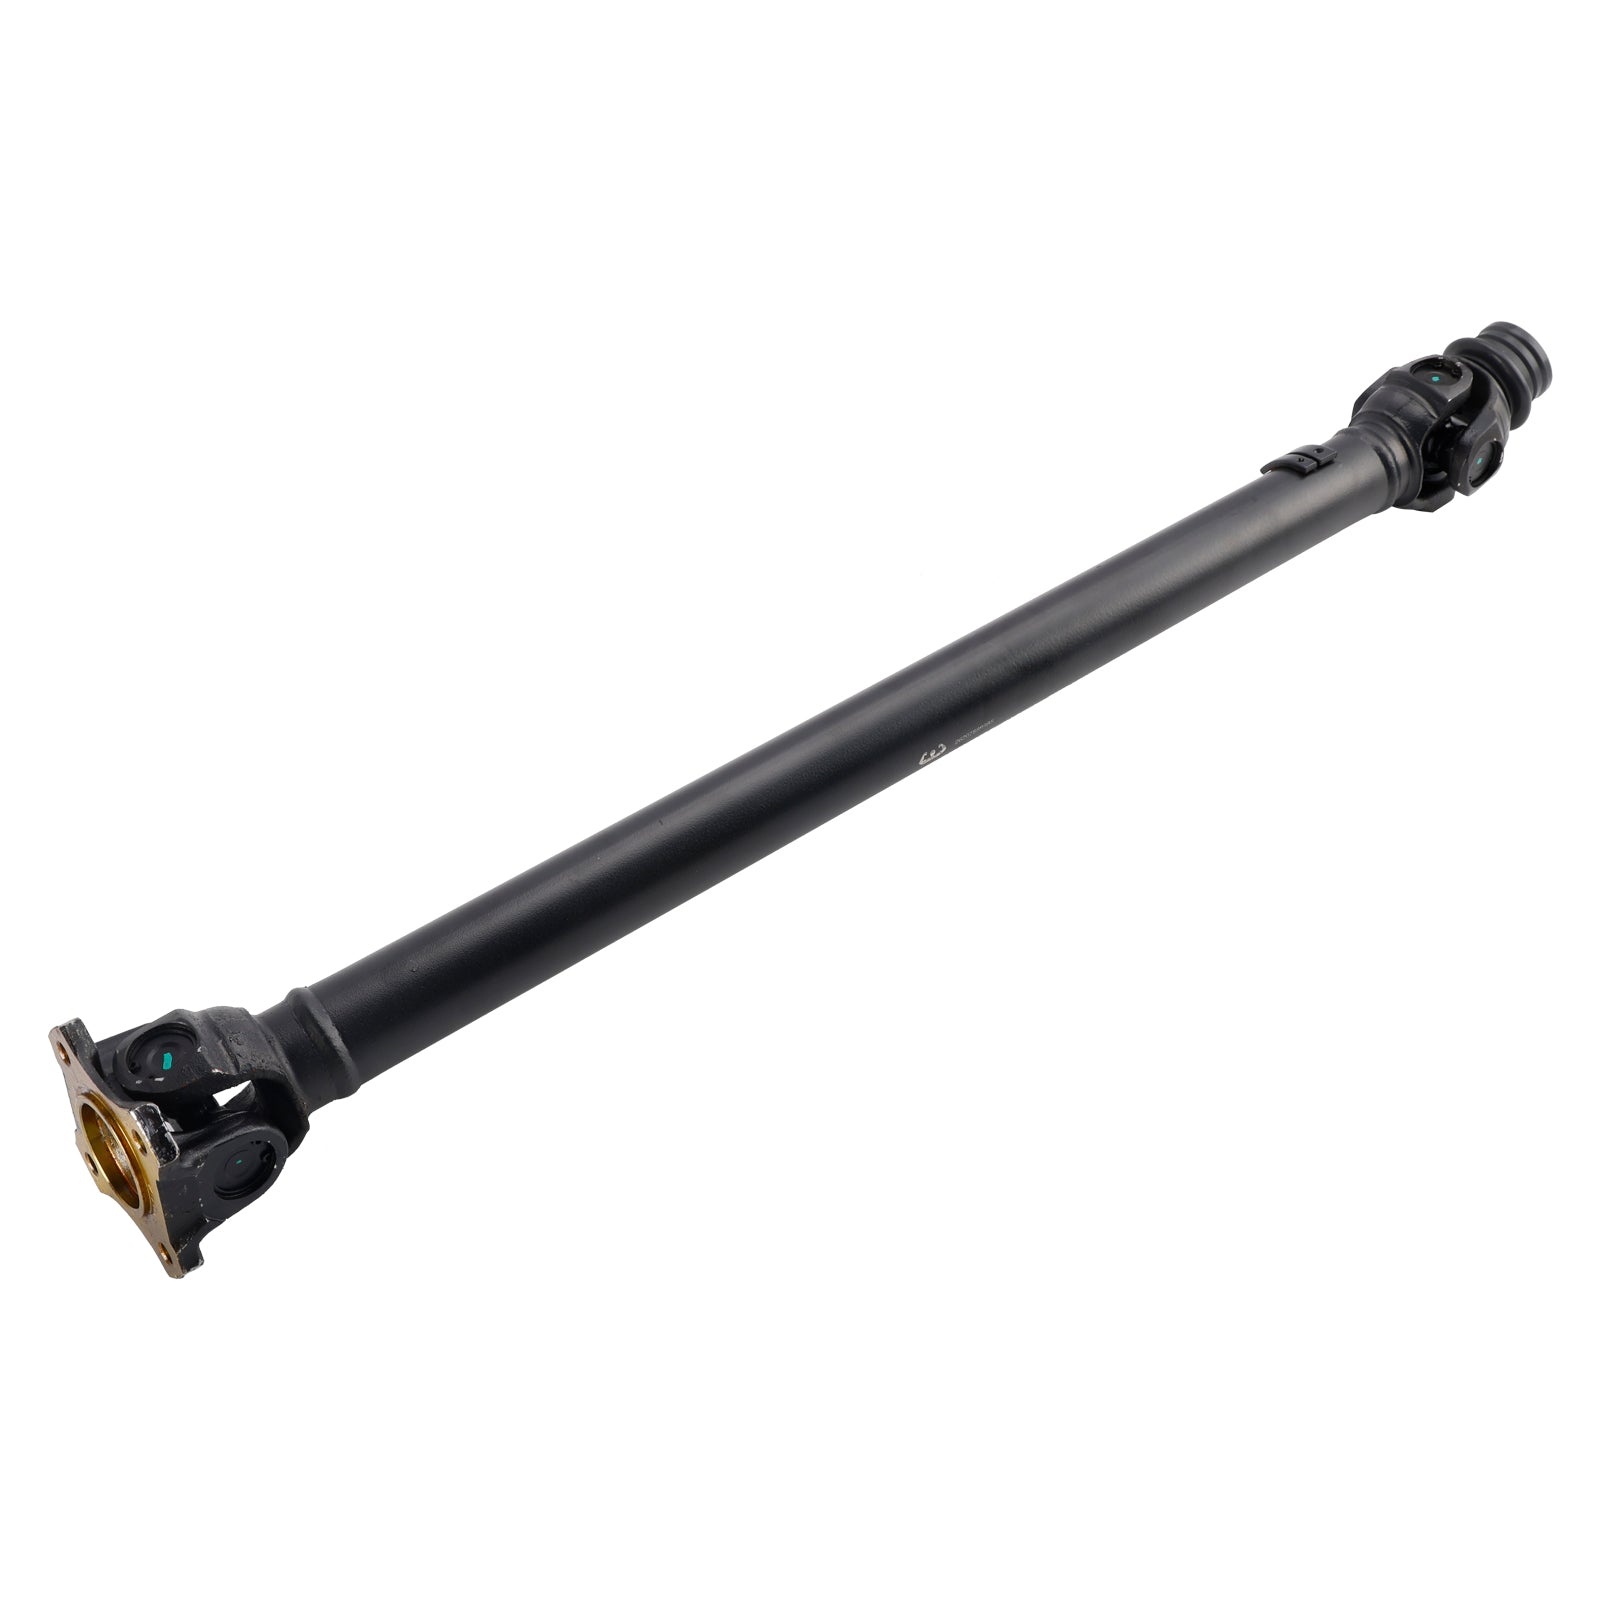
2012-2017 BMW X3 xDrive 28 i F25 2.0 AWD Front Propshaft 26207589985
Feature: 1: According to the original factory specifications,perfect match for the original car. 2: Own different test machines to design exact accurate parameter for our products.All items were tested for performance. 3: Made by high quality material, lightweight, anti-rust, colorfast and durable. 4: Aftermarket product with premium quality. 5: Stable performance, high reliability,suitable for replacing your broken one. Specifics: Condition: 100% Brand New Material: Metal Color:show as pictures Manufacturer Part Number: 26207589985,26209425909,26208605867 Interchange Part Number: 26207589985, 26209425909, 26208605867 Other Part Number:26207589985, 26209425909, 26208605867 Driver Type: AWD Engine: 2.0, 3.0 Overall Length [mm]: 733mm Type: Propshaft Placement on Vehicle:Front Fitment Type: Direct Replacement Fitment: Make Model Submodel Series Year Engine Drive Type Body Style BMW X3 xDrive 20 d F25 2010-2017 2.0 AWD SUV BMW X3 xDrive 20 i F25 2011-2017 2.0 AWD SUV BMW X3 xDrive 28 i F25 2012-2017 2.0 AWD SUV BMW X3 xDrive 28 i F25 2011-2012 3.0 AWD SUV BMW X3 xDrive 30 d F25 2011-2017 3.0 AWD SUV BMW X3 xDrive 35 d F25 2011-2017 3.0 AWD SUV BMW X3 xDrive 35 i F25 2010-2017 3.0 AWD SUV BMW X4 M 40 i F26 2015-2018 3.0 AWD SUV BMW X4 xDrive 20 d F26 2014-2018 2.0 AWD SUV BMW X4 xDrive 20 i F26 2014-2018 2.0 AWD SUV BMW X4 xDrive 28 i F26 2014-2018 2.0 AWD SUV BMW X4 xDrive 30 d F26 2014-2018 3.0 AWD SUV BMW X4 xDrive 35 d F26 2014-2018 3.0 AWD SUV BMW X4 xDrive 35 i F26 2014-2018 3.0 AWD SUV Package Include: 1 x Front Drive shaft Shipping Information: Delivery Time: 3-7 business days. Free Quick Shipping.
Brand: Champooselected
Category: Vehicles & Parts > Vehicle Parts & Accessories > Motor Vehicle Parts > Motor Vehicle Transmission & Drivetrain Parts > Propshafts